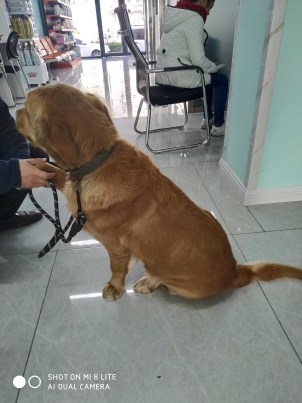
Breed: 5355-n000126-golden_retriever